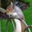
Label: squirrel